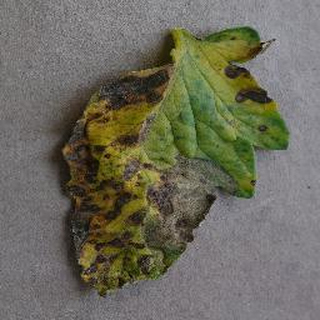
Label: tomato_early_blight